Lady Augusta Gordon

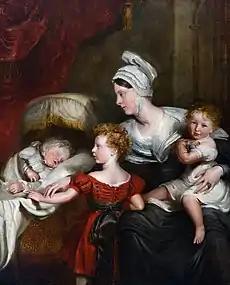
Lady Augusta with her three children

Lady Augusta Gordon ("née" FitzClarence; 17 November 1803 – 8 December 1865) was a British noblewoman. Born the fourth illegitimate daughter of William IV of the United Kingdom (then Duke of Clarence and St Andrews) and Dorothea Jordan, she grew up at their Bushy House residence in Teddington. Augusta had four sisters and five brothers all surnamed FitzClarence. Soon after their father became monarch, the FitzClarence children were raised to the ranks of younger children of a marquess.